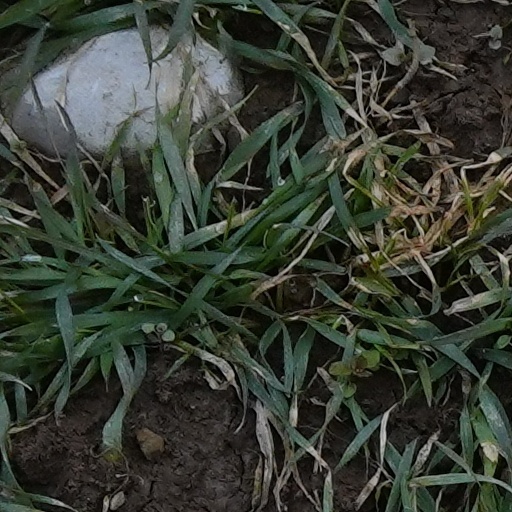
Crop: wheat